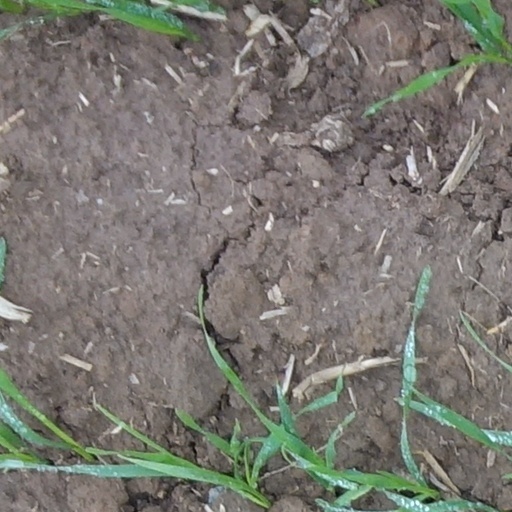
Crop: wheat